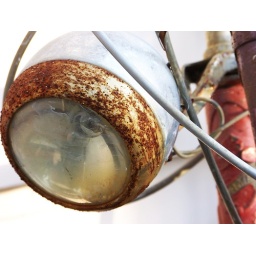
A rusty old bike that was in my garage